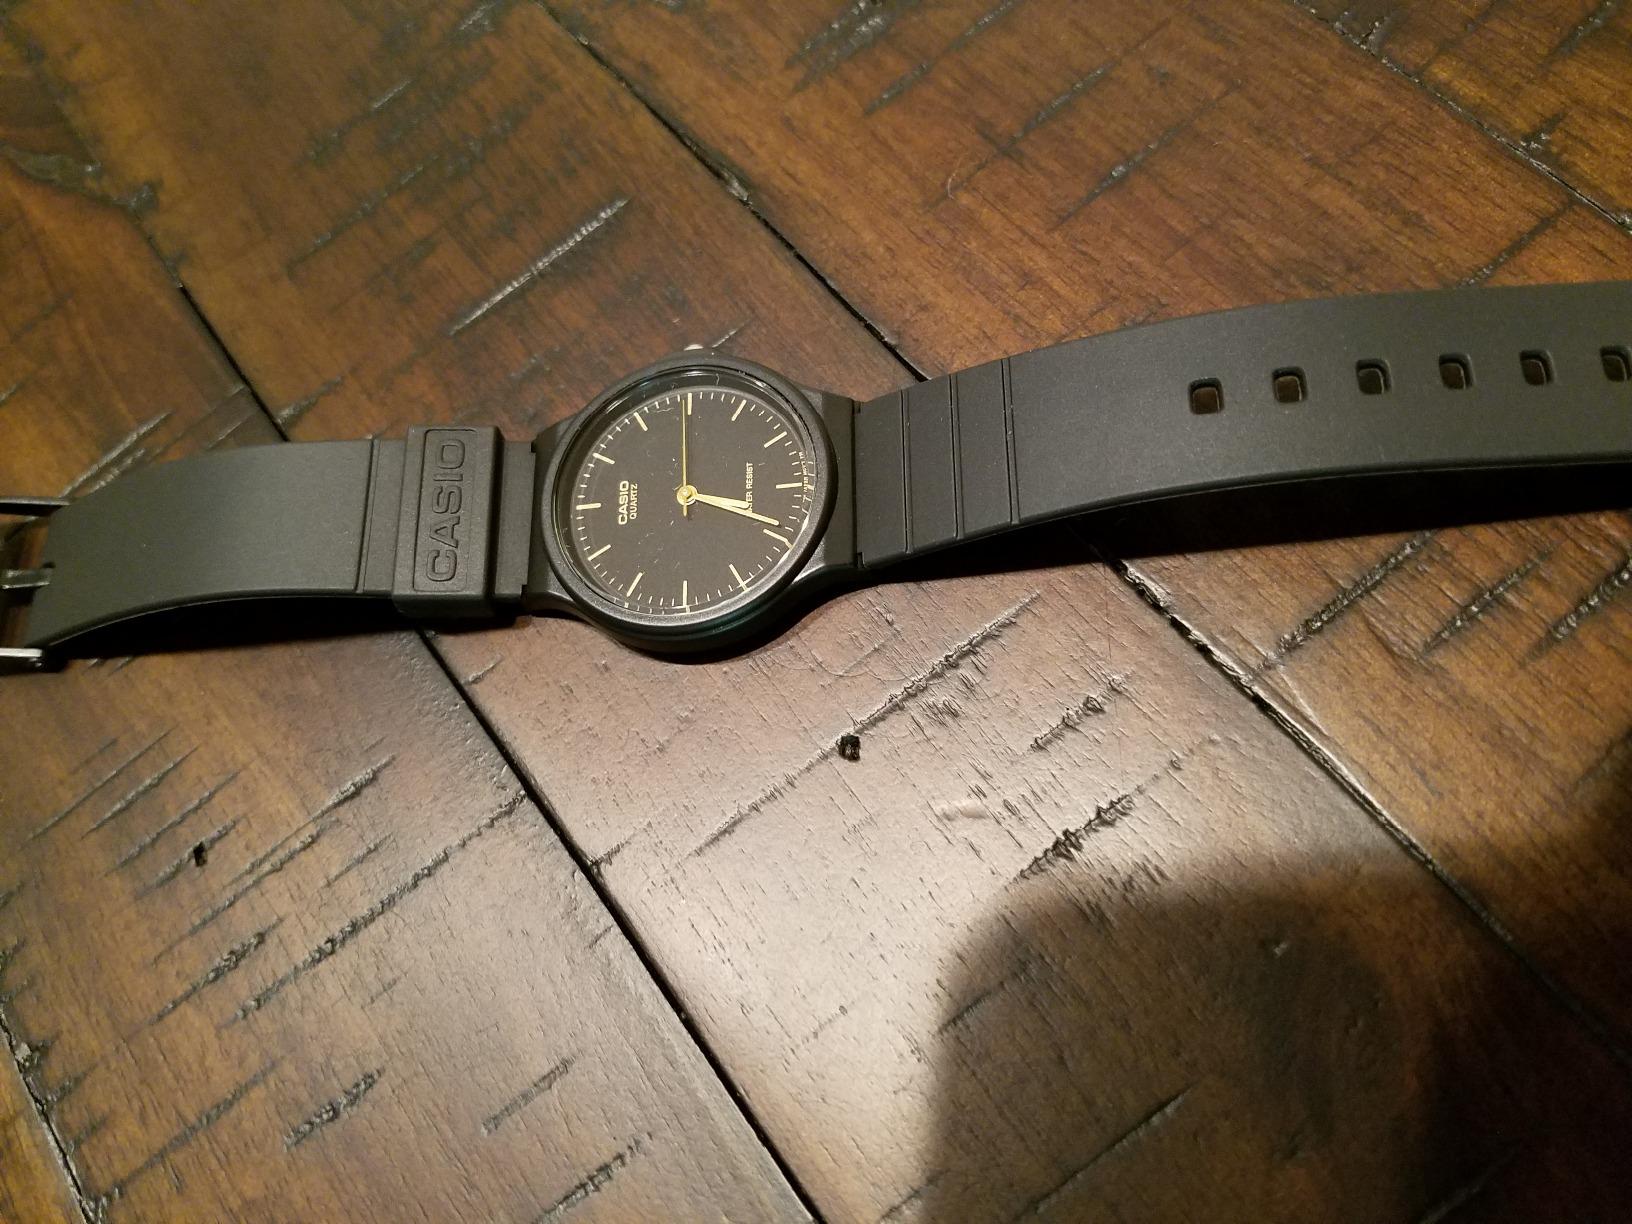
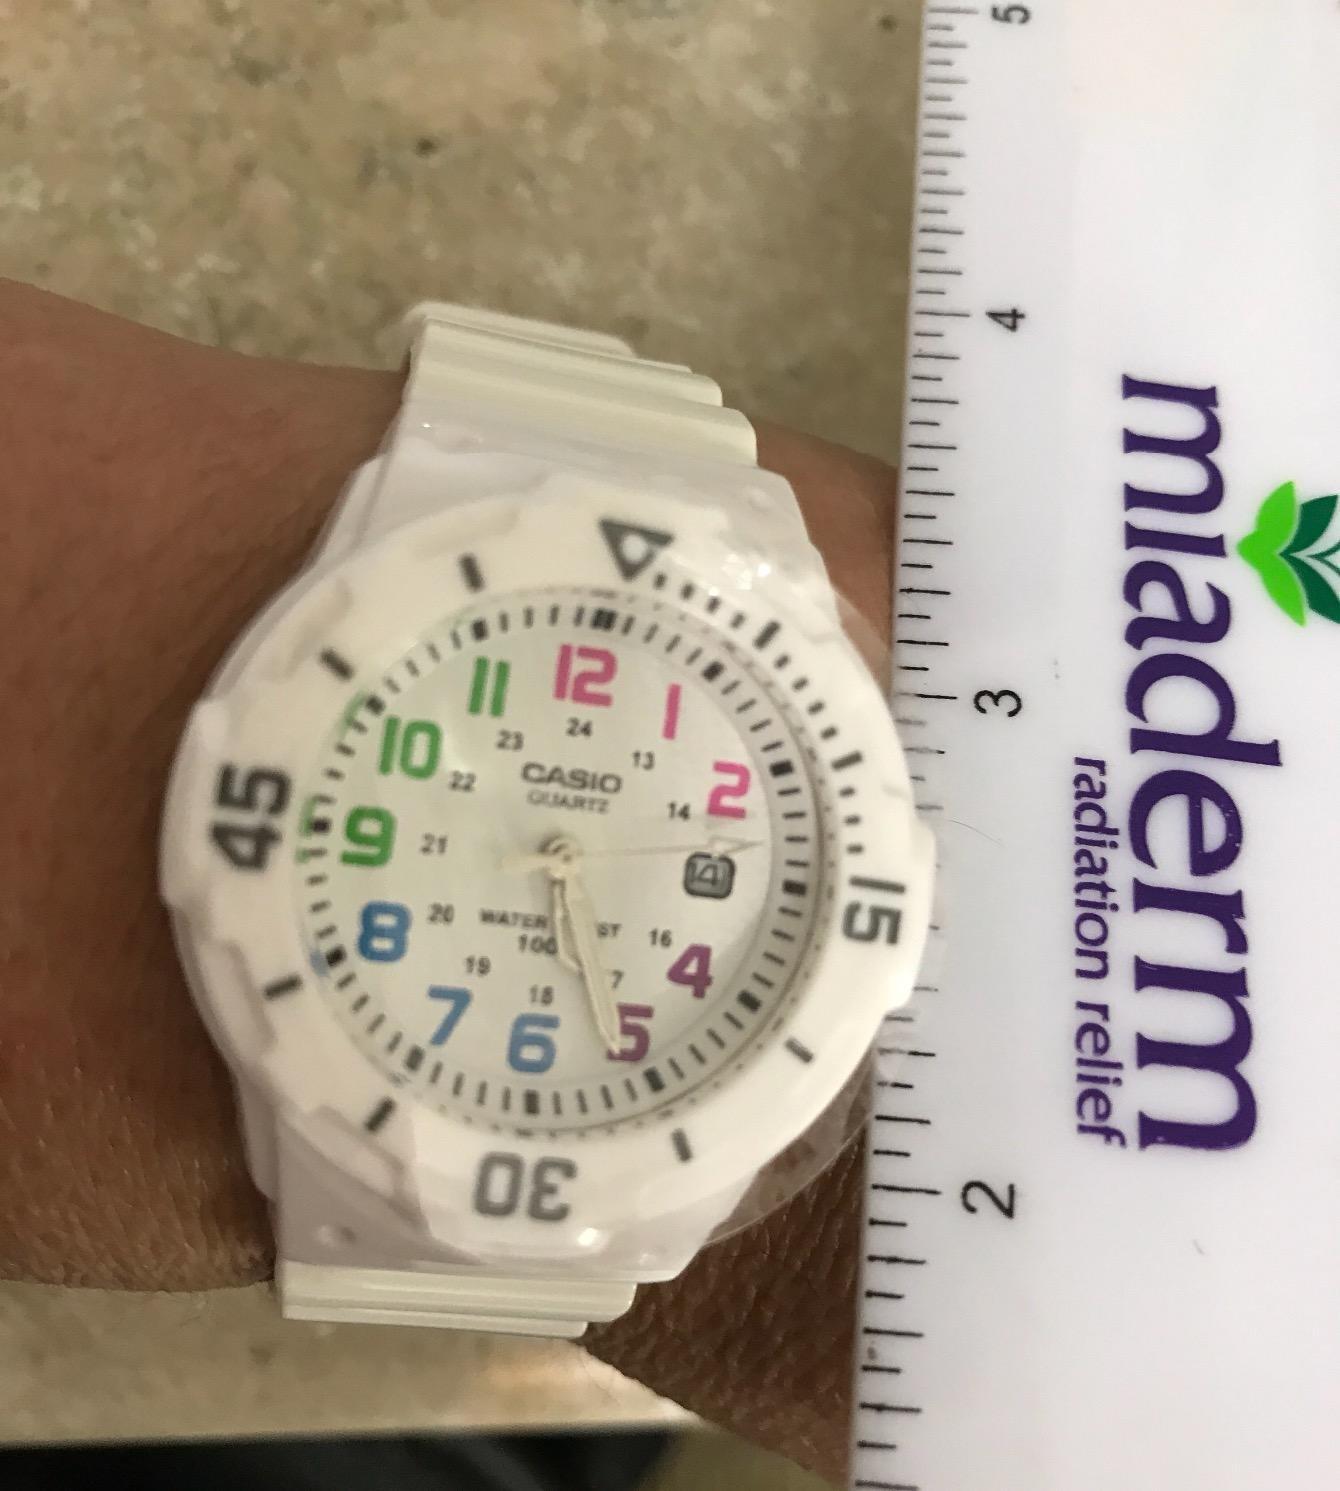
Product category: accessories_watch
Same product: no